Khiamniungan people

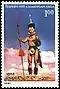
A 1981 India Post stamp of the Khiamniungan Naga.

During the British Raj, the Khiamniungan were wrongly referred to as "Kalyo-Kengyu," named after the snow-clad Patkai mountain range, locally known as "Khelia".